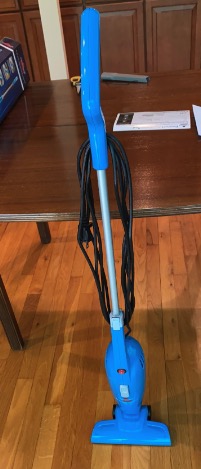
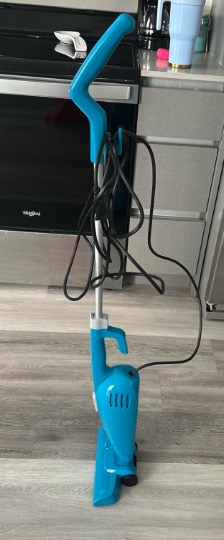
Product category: items_vacuum
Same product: yes